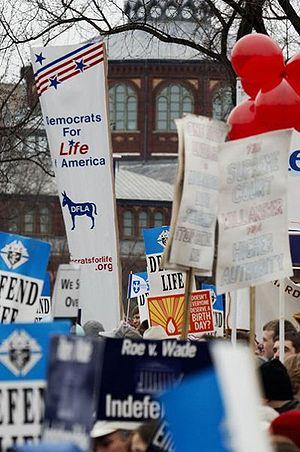
La Marche pour la vie est une manifestation annuelle pro-vie, protestant contre l'avortement, qui se déroule à Washington D.C., la capitale du gouvernement fédéral américain, le jour anniversaire de la décision Roe v. Wade de la Cour suprême des États-Unis. La 35ᵉ édition de la Marche pour la vie s'est déroulée le 22 janvier 2008.
Le mouvement pro-vie désigne un mouvement regroupant associations et personnes, souvent proches des mouvements religieux, défendant le « droit à la vie », à travers l’opposition au « droit de l’avortement », à la contragestion, à l’euthanasie, et parfois à certaines formes de contraceptions. Surtout connu pour son opposition à l’avortement, le mouvement est souvent appelé mouvement anti-avortement alors même que cela ne couvre qu’une partie des activités militantes du mouvement. Il est également parfois appelé, par ses détracteurs, mouvement anti-choix.
Democrats for Life of America est un mouvement politique aux États-Unis qui cherche à convaincre la gauche politique, et en premier lieu le Parti démocrate américain, d'adopter des positions pro-vie en défendant le « respect de la vie, du début de la vie jusqu'à la mort naturelle ».« http://www.democratsforlife.org/dfla/about_dfla.htm » Cela implique selon ce mouvement l'opposition à l'avortement, à l'euthanasie et à la peine de mort. La position de DFLA sur l'avortement est à l'opposé de celle actuellement professée par le Parti démocrate, qui est favorable à ce que l'avortement demeure légal.